Psalms

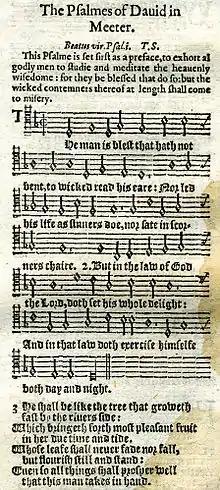
Psalm 1 in a form of the Sternhold and Hopkins version widespread in Anglican usage before the English Civil War (1628 printing). It was from this version that the armies sang before going into battle.

Following the Protestant Reformation, many of the Psalms were set as hymns. These vernacular translations of the psalms were arranged into rhyming strict-metre verses, known as metrical psalms and used for congregational singing. The metrical psalms were particularly popular in the Calvinist tradition, where in the past they were often sung to the exclusion of other hymns (exclusive psalmody). John Calvin himself made some French translations of the Psalms for church usage, but the completed Genevan Psalter eventually used in church services consisted exclusively of translations by Clément Marot and Théodore de Bèze, on melodies by a number of composers, including Louis Bourgeois and a certain Maistre Pierre. Among famous hymn settings of the Psalter were the Scottish Psalter and the paraphrases by Isaac Watts. The first book printed in North America was a collection of Psalm settings, the "Bay Psalm Book" (1640).